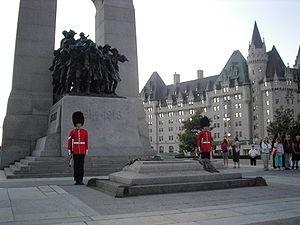
La Tombe du Soldat inconnu au Monument Commémoratif de Guerre du Canada à Ottawa.
La tombe du Soldat inconnu d'Ottawa est composée d'un sarcophage où reposent les restes d'un soldat canadien non identifié, mort au cours de la Première Guerre mondiale en France. Elle est dédiée à tous les soldats canadiens tombés pour la patrie.